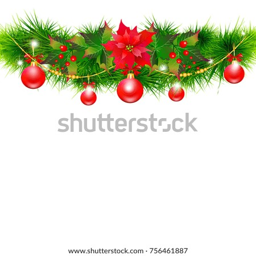
christmas garland with poinsettia and red balls , isolated on a white